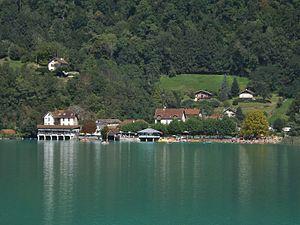
Vue du hameau d'Aiguebelette - Le Port et d’Aiguebelette-Plage, sur la commune d’Aiguebelette-le-Lac sur les rives du lac d'Aiguebelette en Savoie.
Le lac d'Aiguebelette est un lac naturel situé en France dans le département de la Savoie en région Auvergne-Rhône-Alpes.